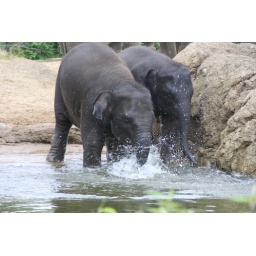
Young elephants playing in the water Dublin Zoo